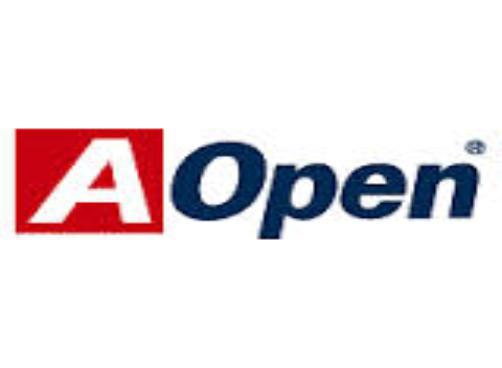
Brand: Aopen
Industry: Electronic